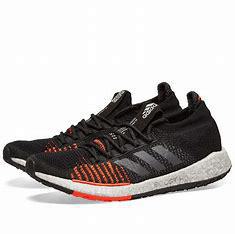
Brand: Adidas
Model: Pulseboost HD